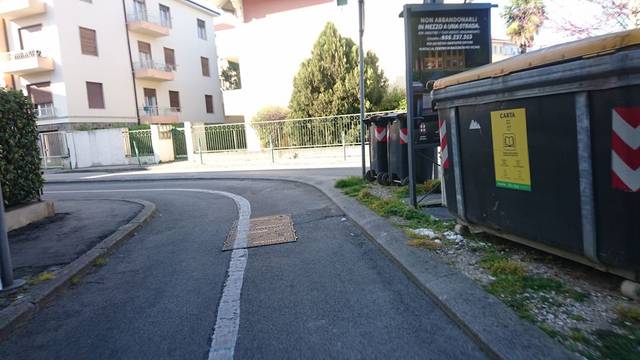
Region: Italy
Coordinates: 45.419, 11.882